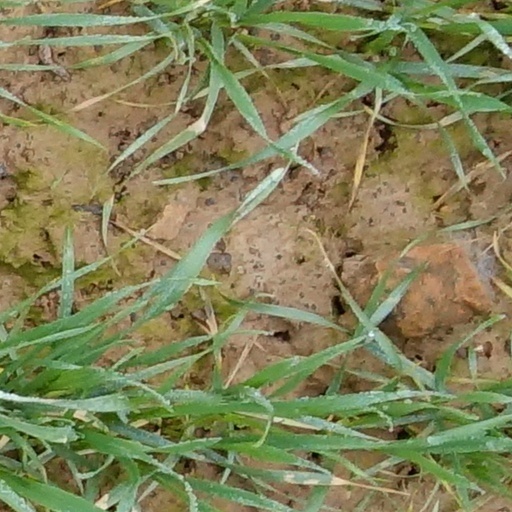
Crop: wheat